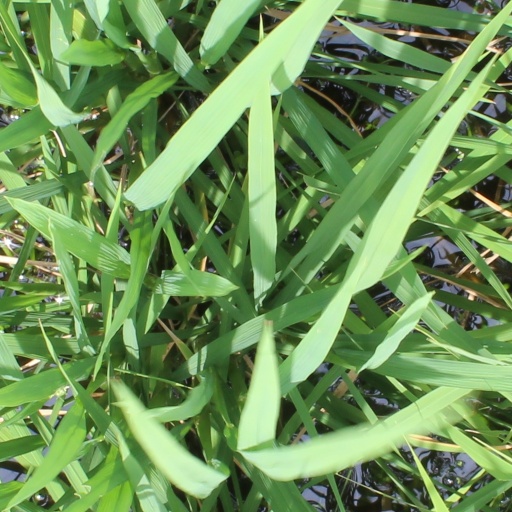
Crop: rice